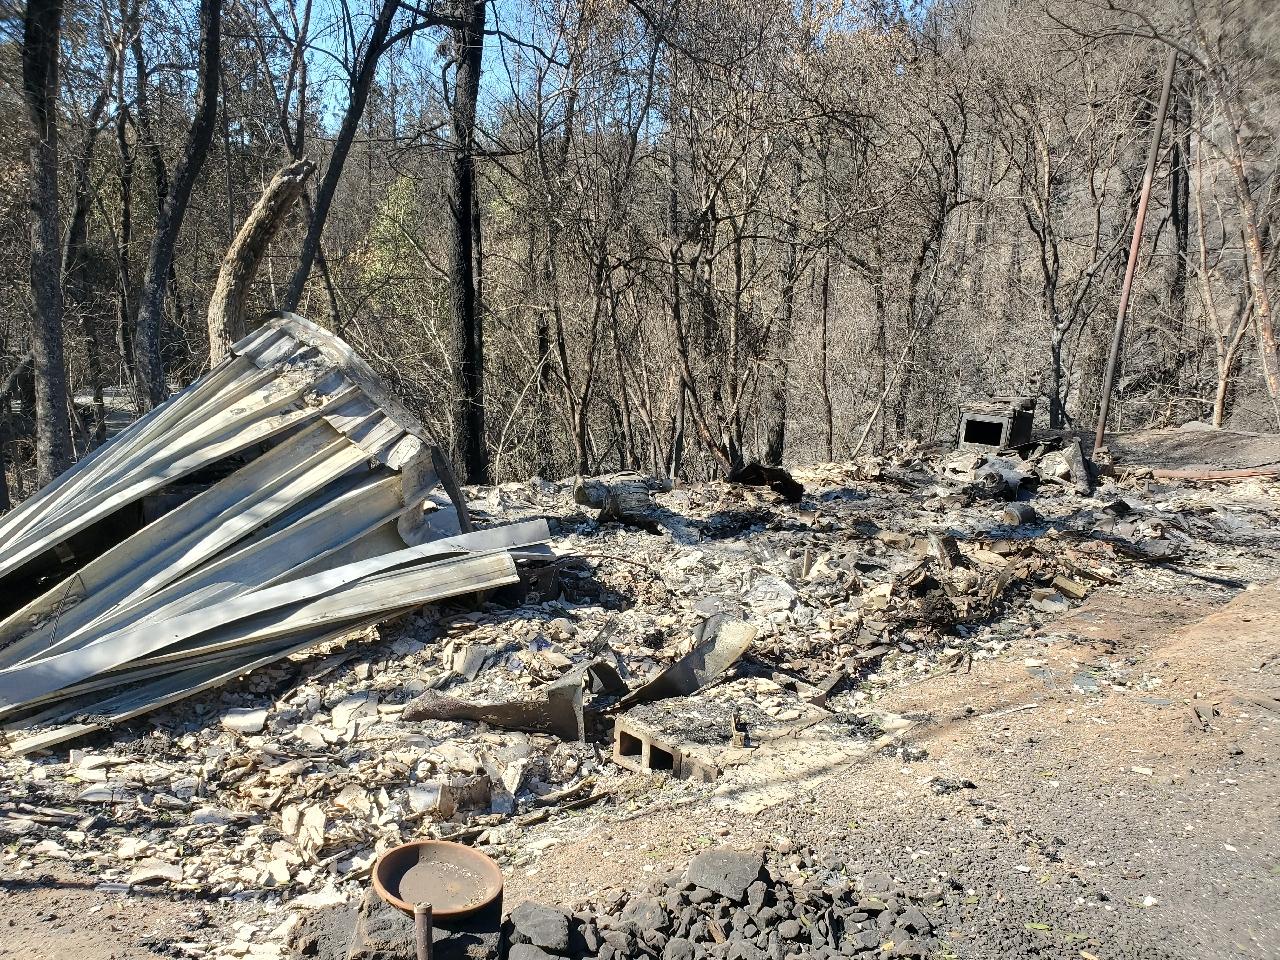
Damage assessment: destroyed